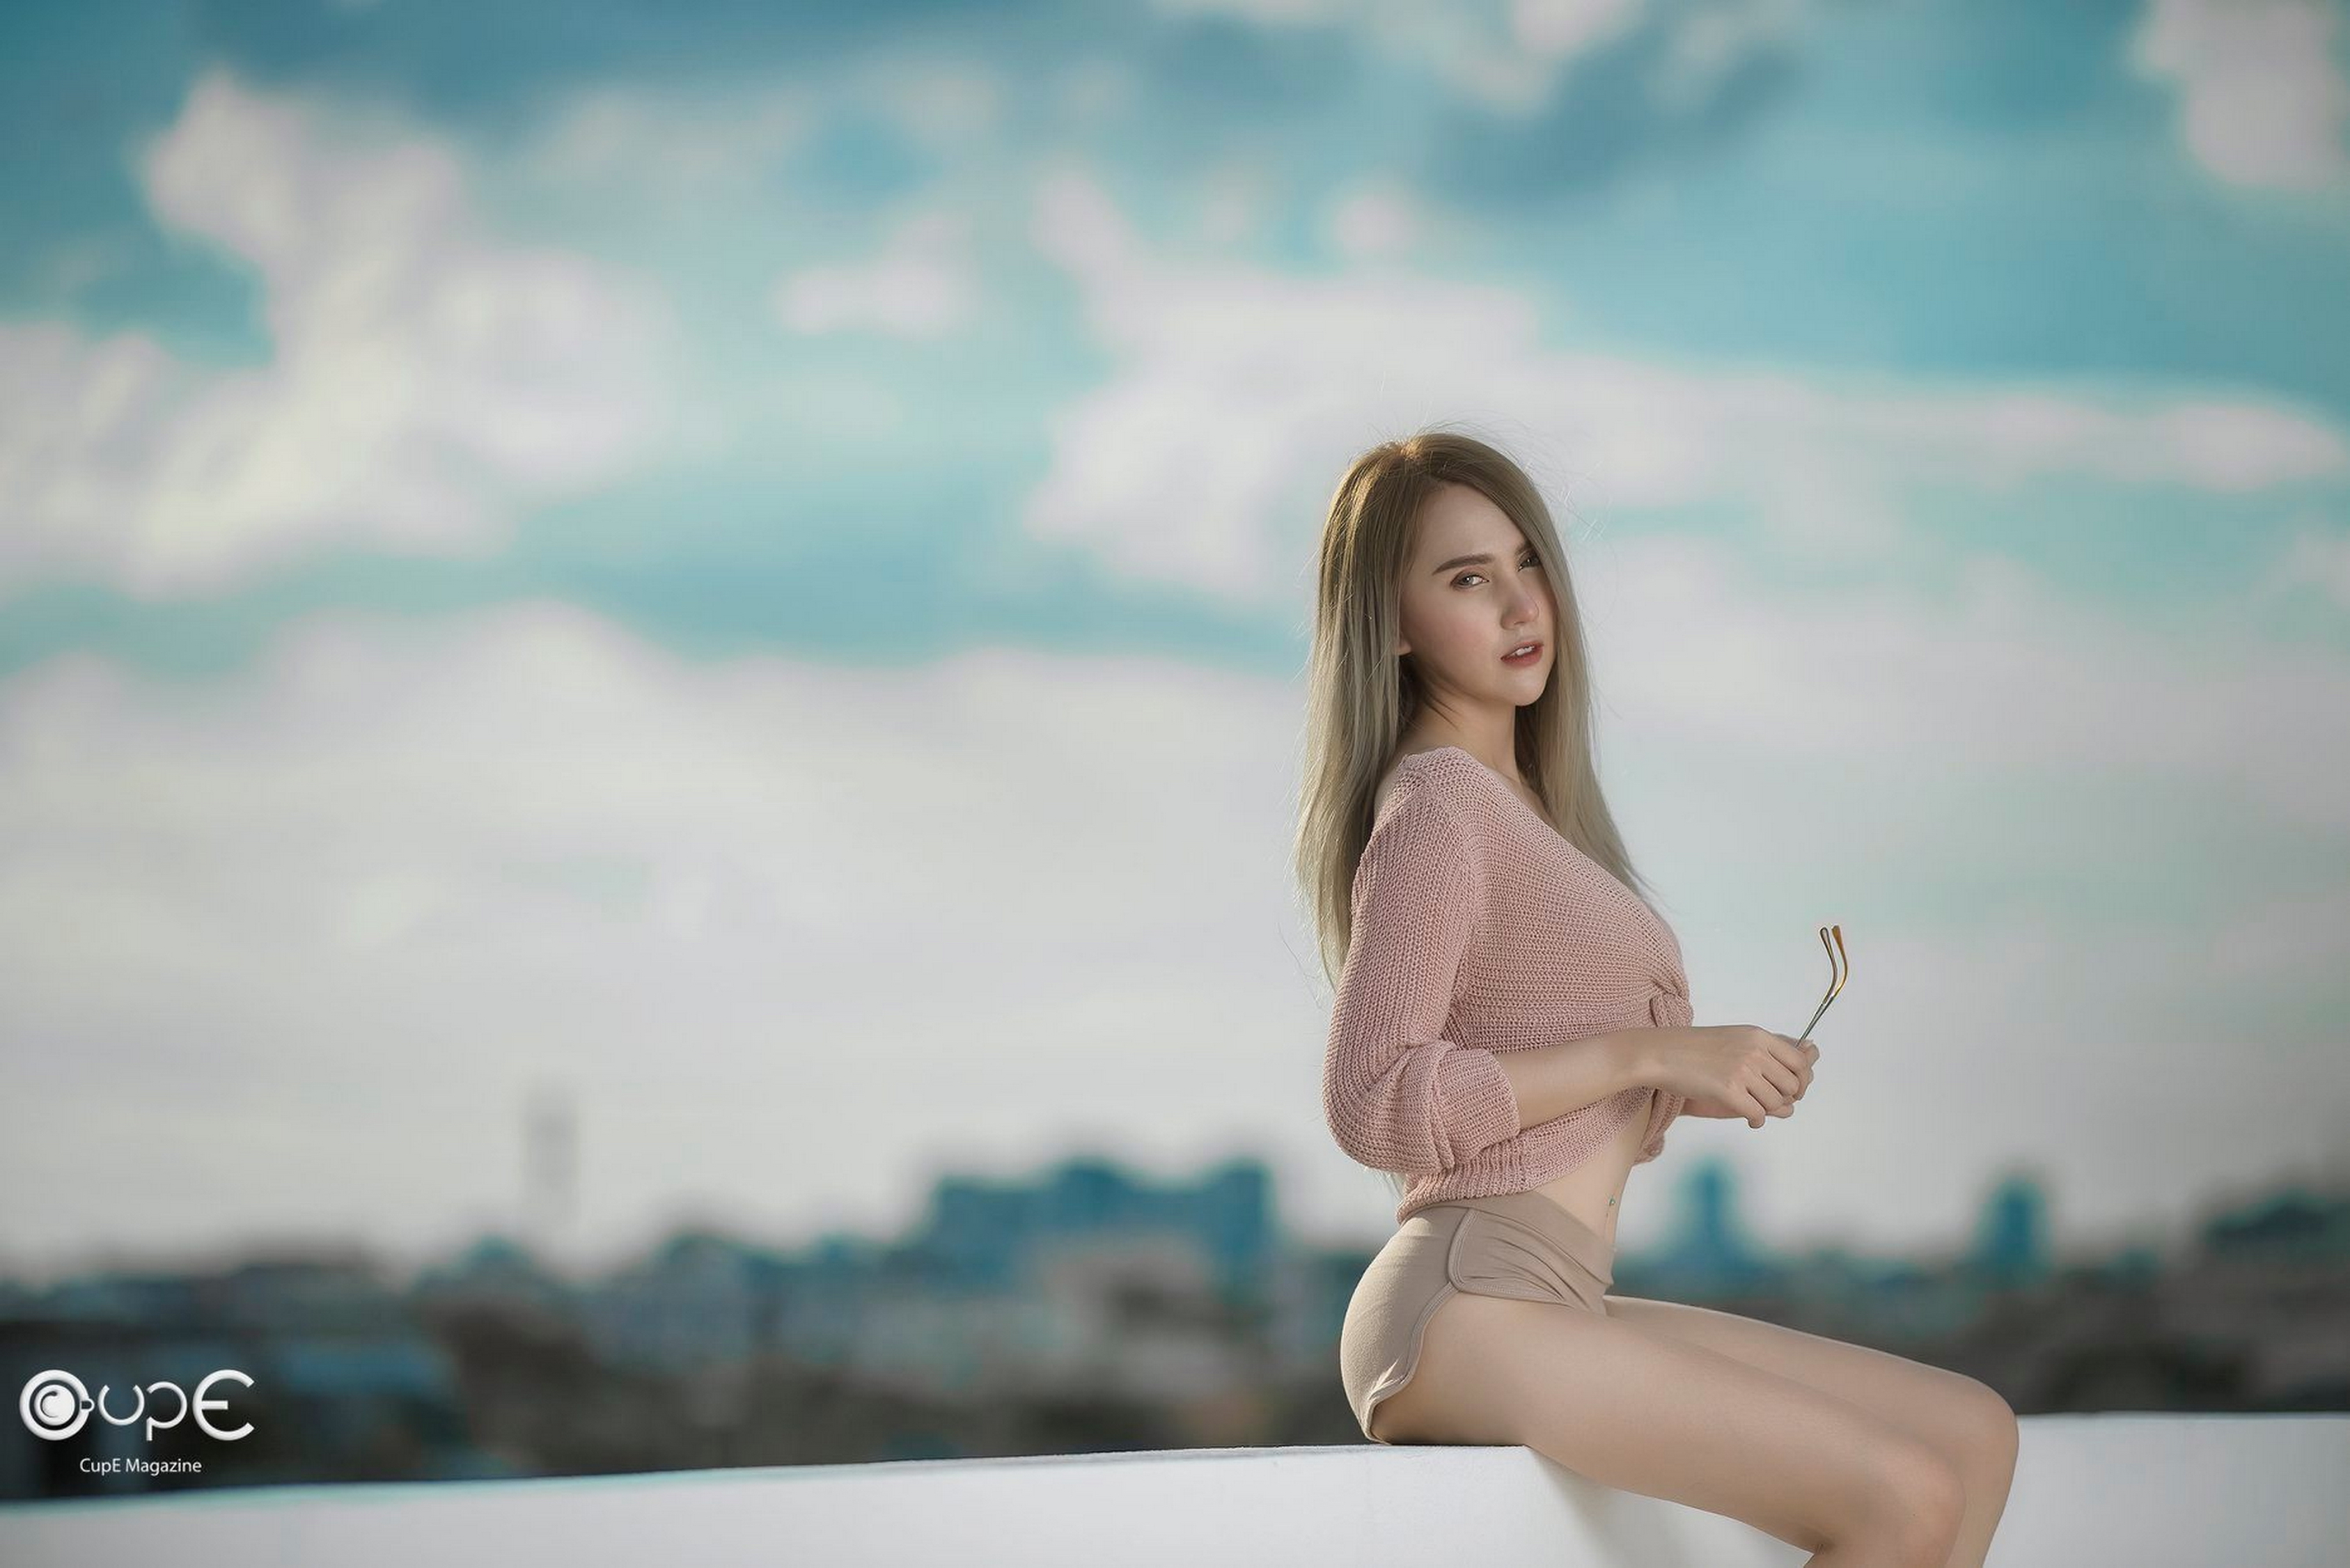
asian, girl, woman, wallpaper, sexy, models, photography, emotions, people, clothing, beauty, sweetness, portrait, People in nature, sky, leg, happy, fun, cloud, flash photography, sitting, long hair, photo shoot, leisure, smile, human leg, portrait photography